Mount Kaputar

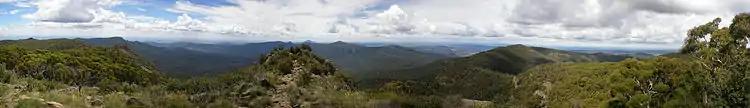
Mount Kaputar panoramic view from the summit viewing platform

Mount Kaputar is the remnants of an extinct volcano that was active about 18 million years ago. Mount Lindesay was probably the centre of the volcano. The predominant vegetation on the mountain is dry sclerophyll forest.